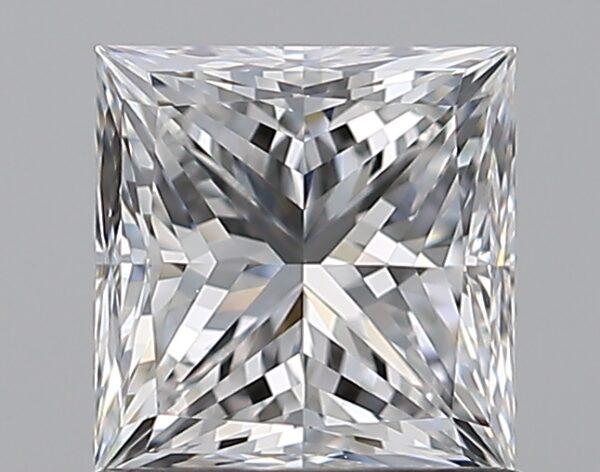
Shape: princess
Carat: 1.01
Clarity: VVS2
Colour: E
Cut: VG
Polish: EX
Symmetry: EX
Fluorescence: N
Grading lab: GIA
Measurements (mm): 5.46 x 5.29 x 4.01